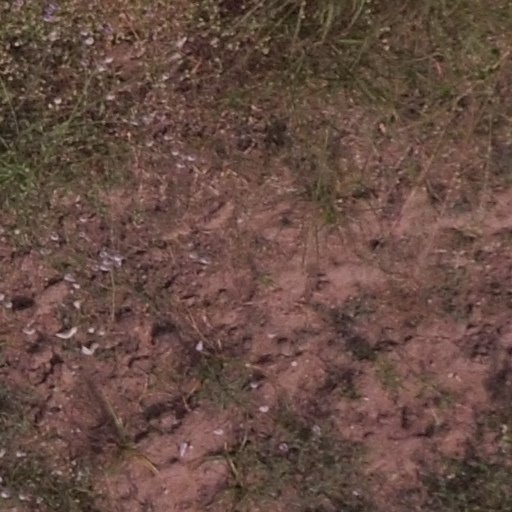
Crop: maize; corn